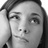
Emotion: neutral